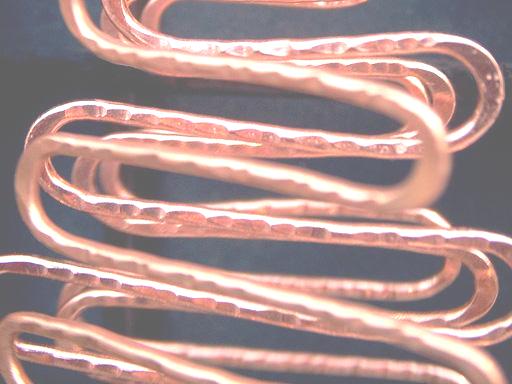
Material: metal